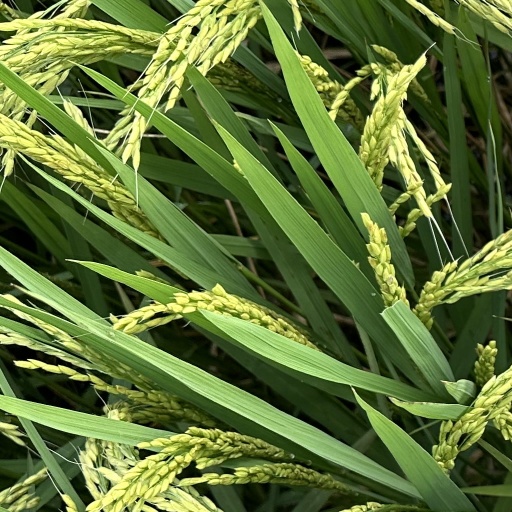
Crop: rice